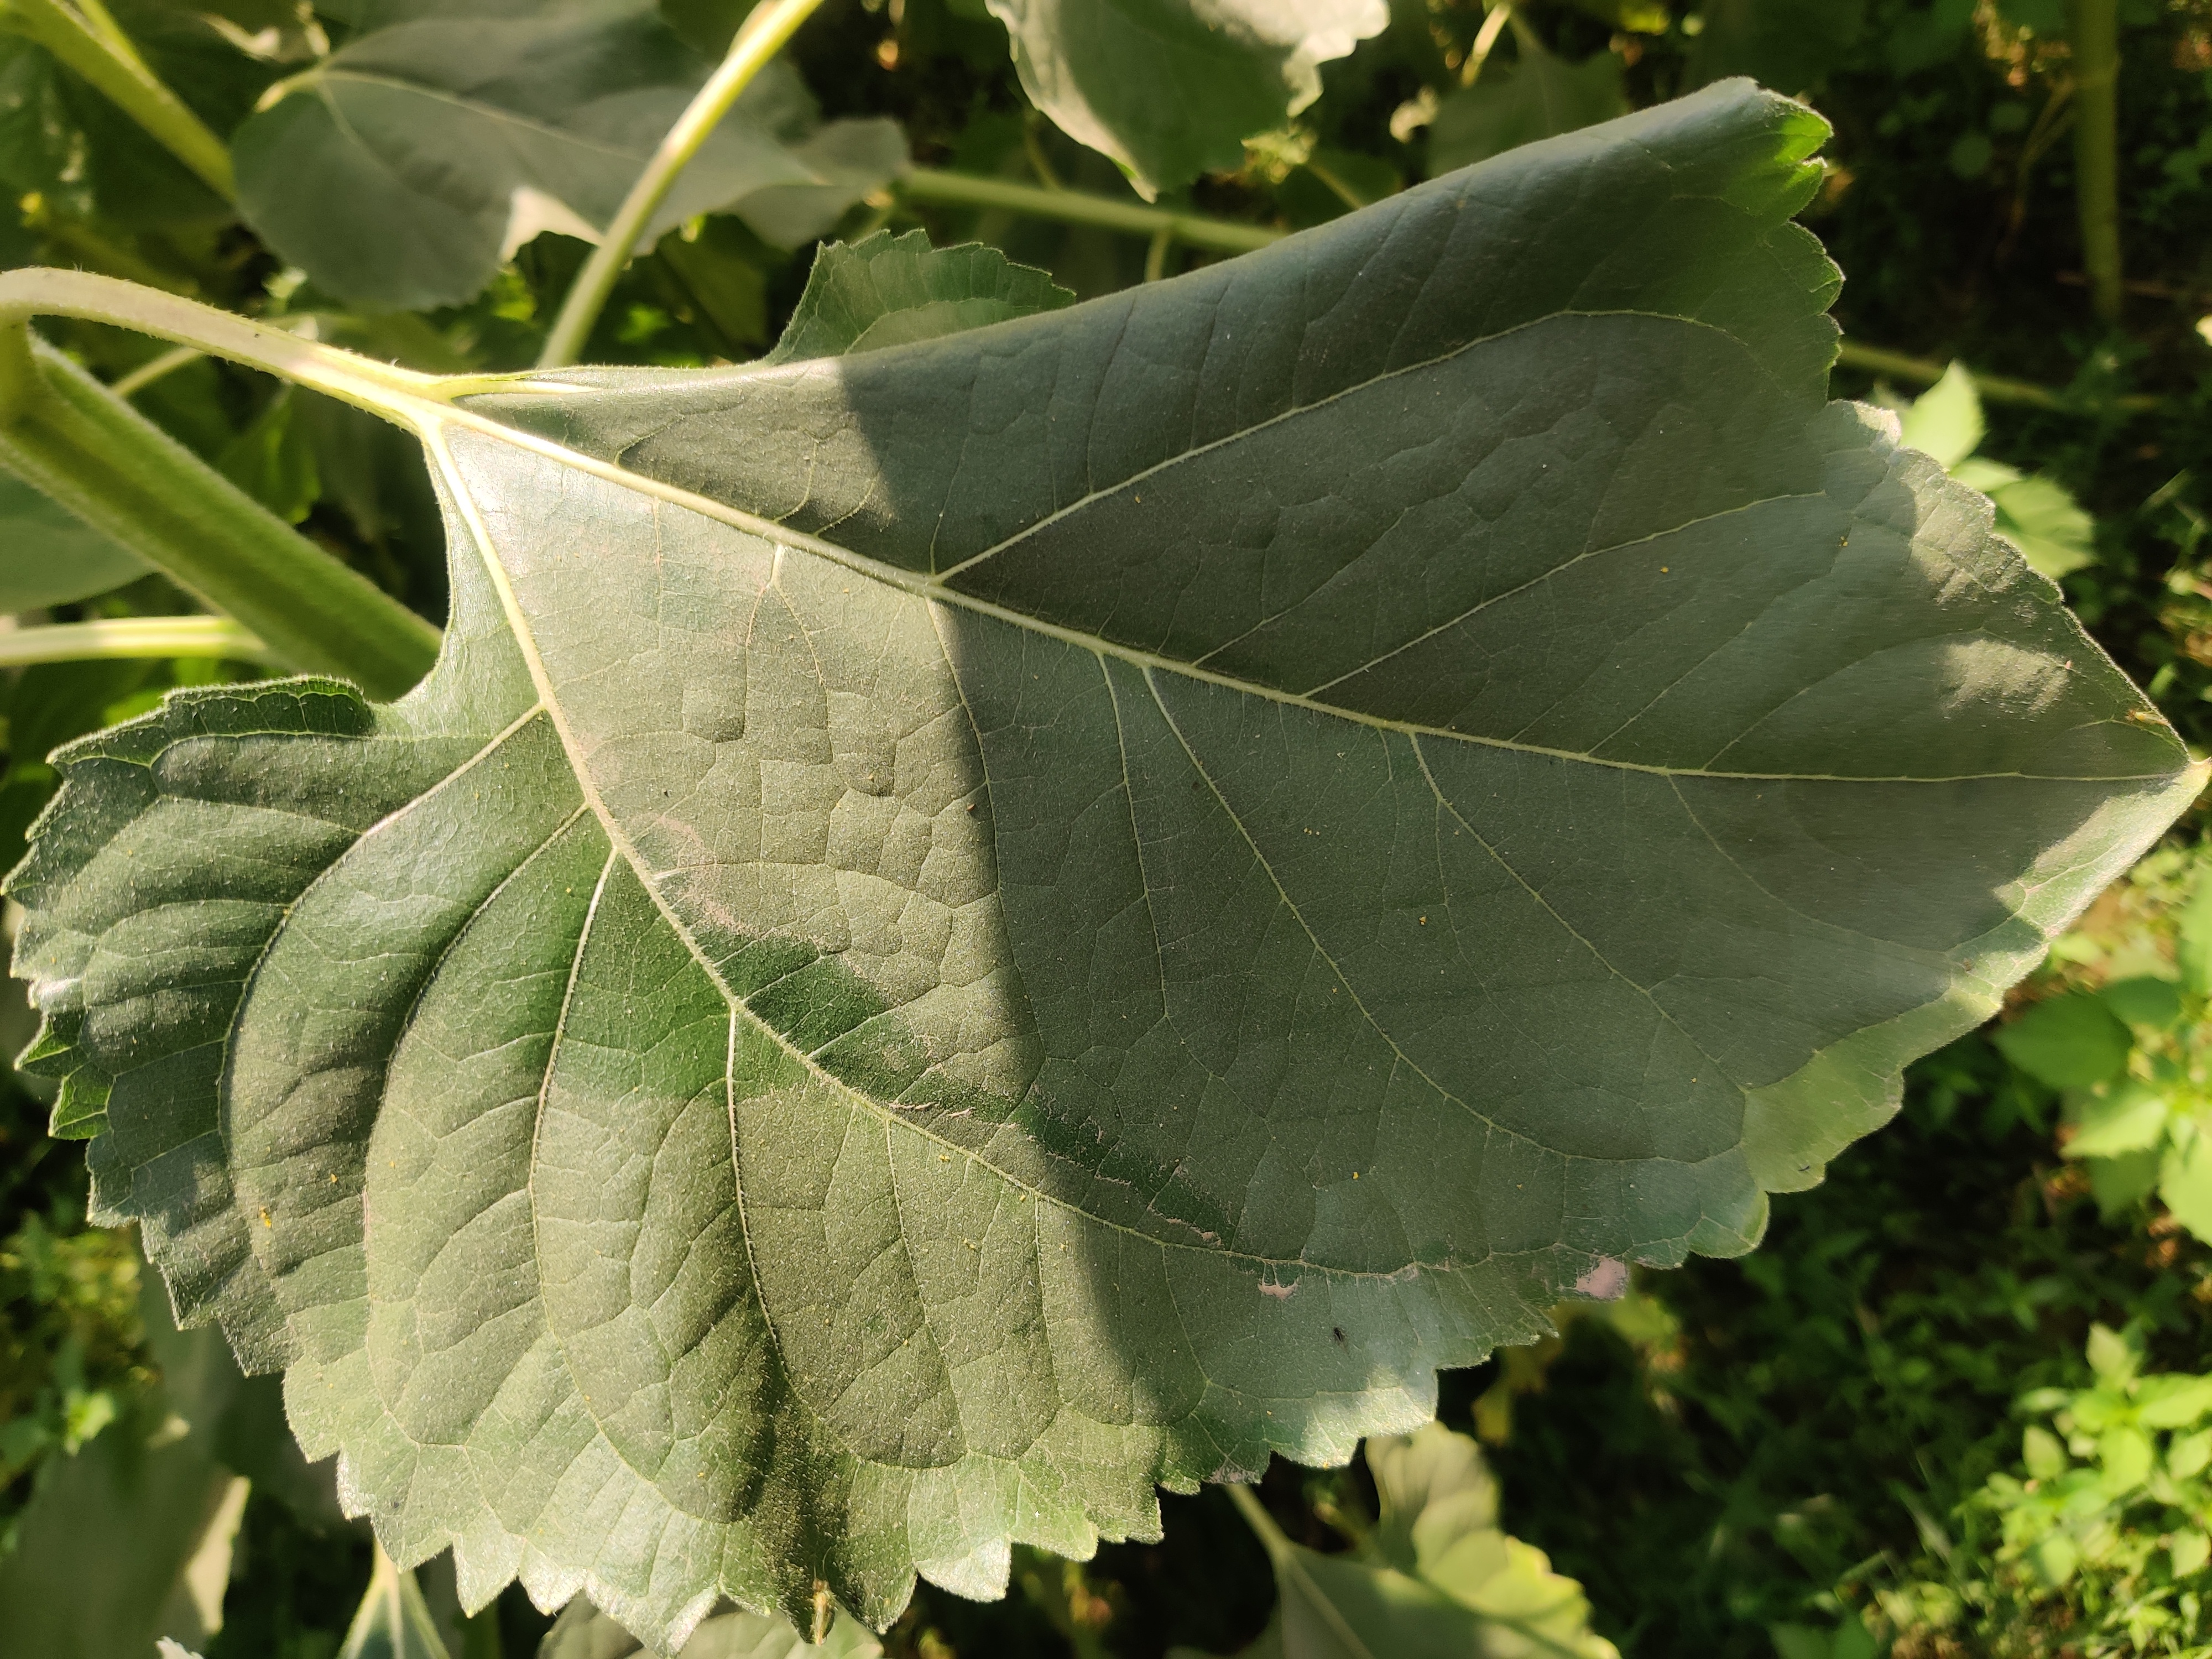
Label: Fresh_leaf